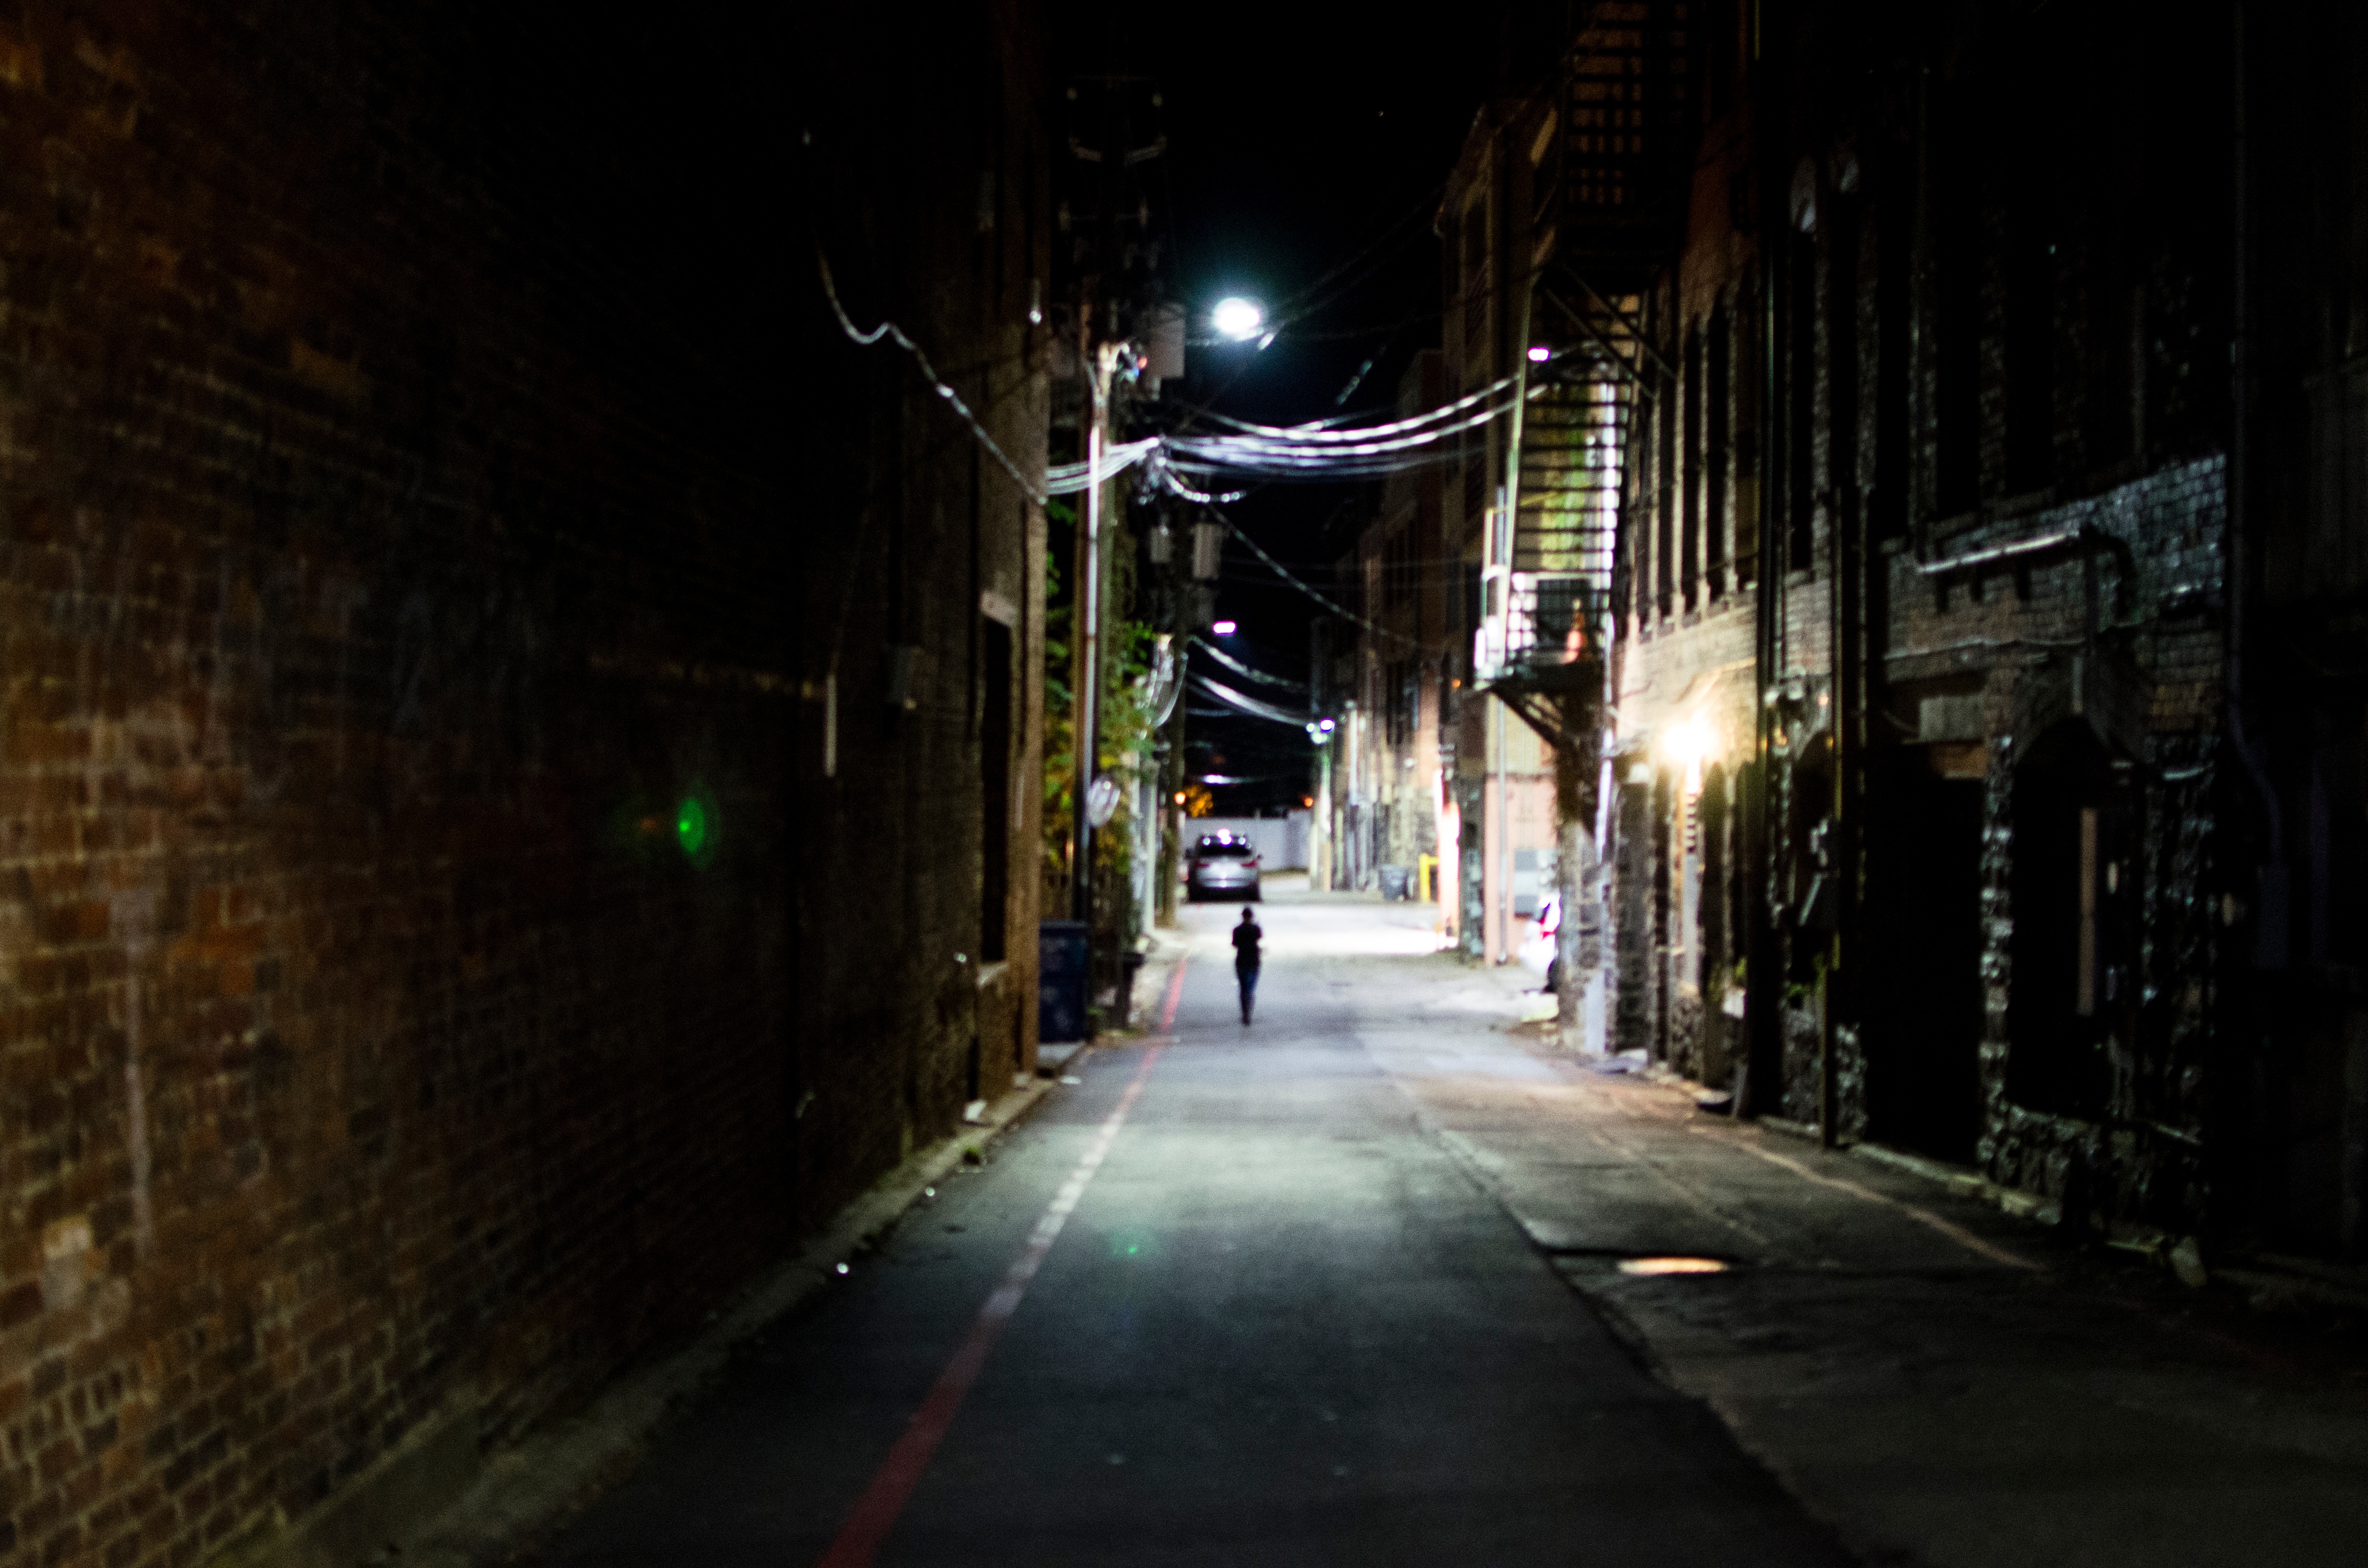
light, road, street, night, alley, evening, darkness, street light, lane, lighting, infrastructure, snapshot, urban area, nonbuilding structure